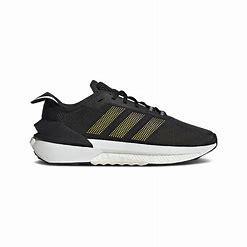
Brand: Adidas
Model: Avryn